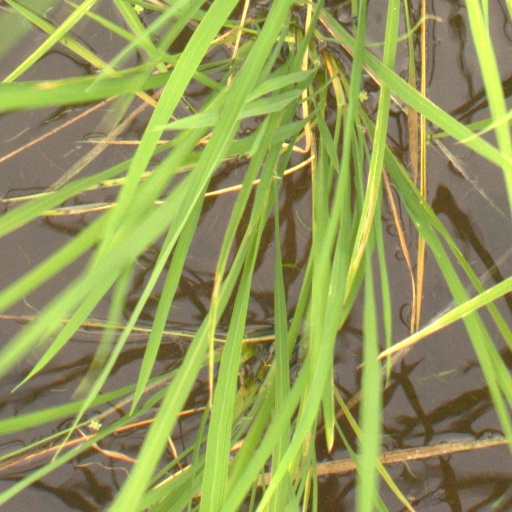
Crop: rice